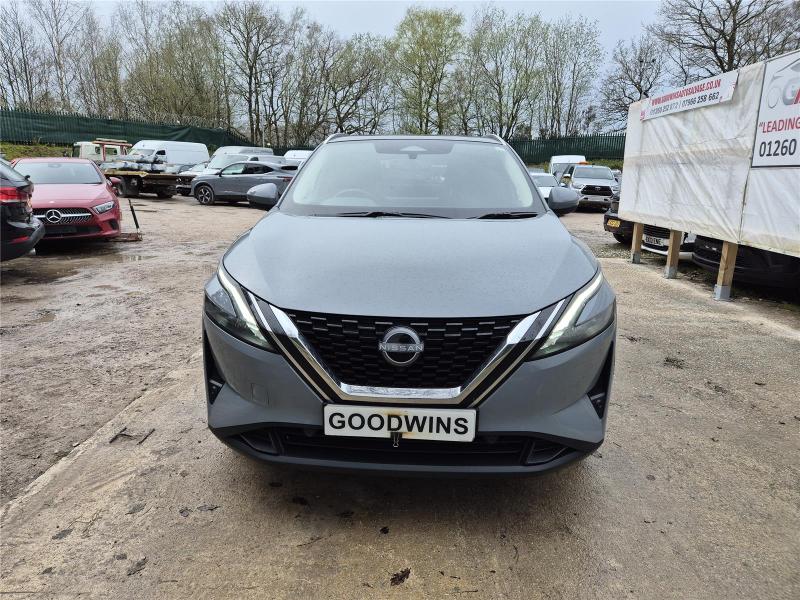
Aucun dommage détecté.
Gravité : aucun